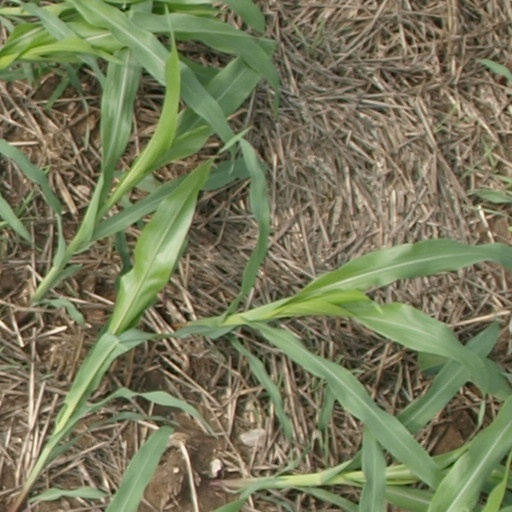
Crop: maize; corn